Chinatown, Boston

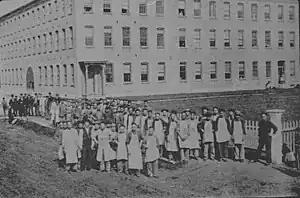
Strike breakers outside of Sampson's Mill, some of whom would later move to Boston to found its Chinatown.

In 1870, the first Chinese people were brought from San Francisco to break a strike at the Sampson Shoe Factory in North Adams, Massachusetts. The arrival of these Chinese workers were met with much hostility from members of the community. There was ill-intentioned words spread about them that were meant to create a bad image for the Chinese to the rest of the community in Boston. Prior to the immigration of Chinese workers from California in 1870, Boston's Chinese population consisted of tea merchants or servants.